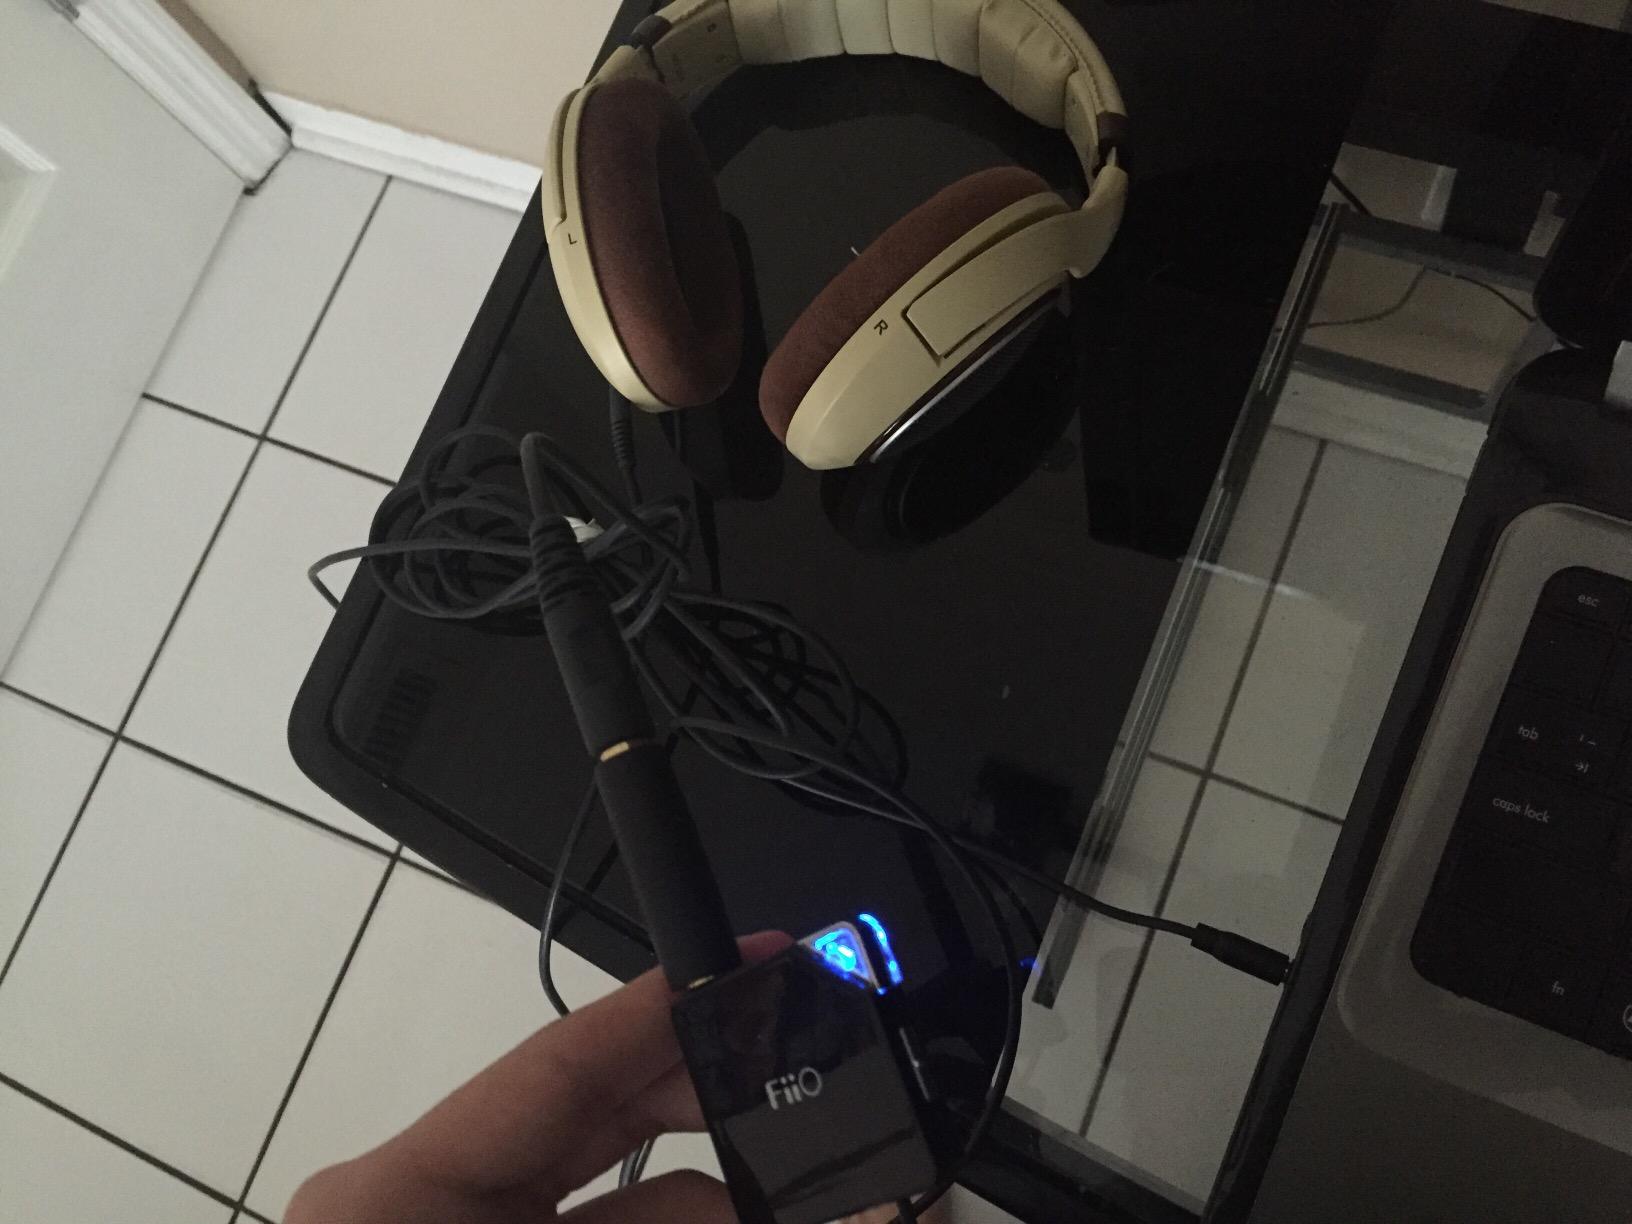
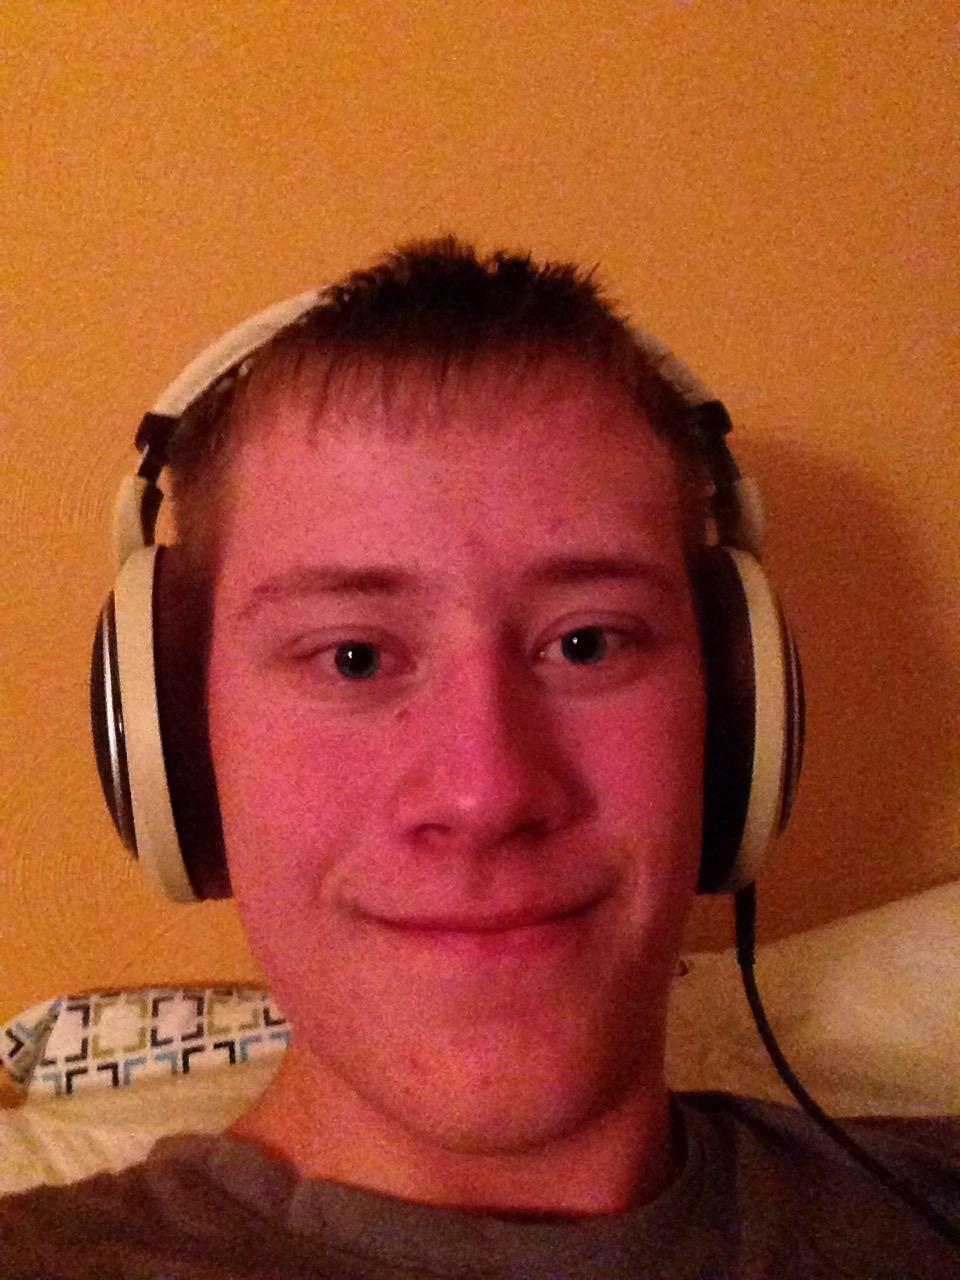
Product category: headphones
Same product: yes